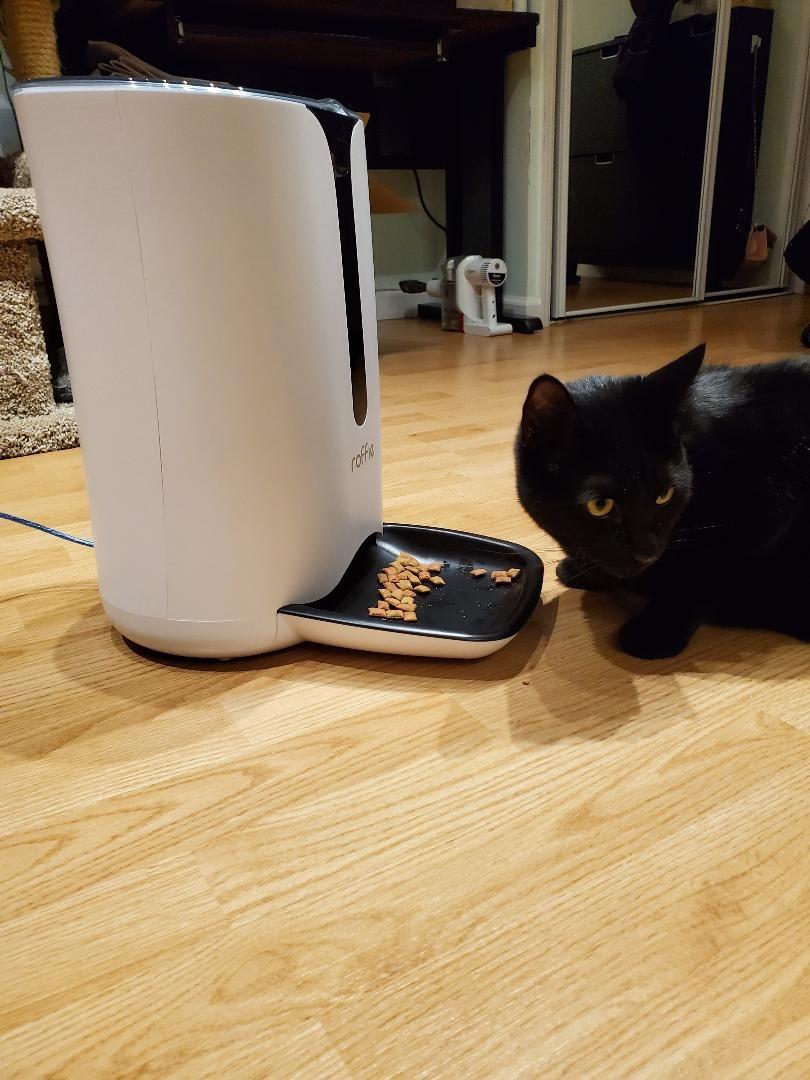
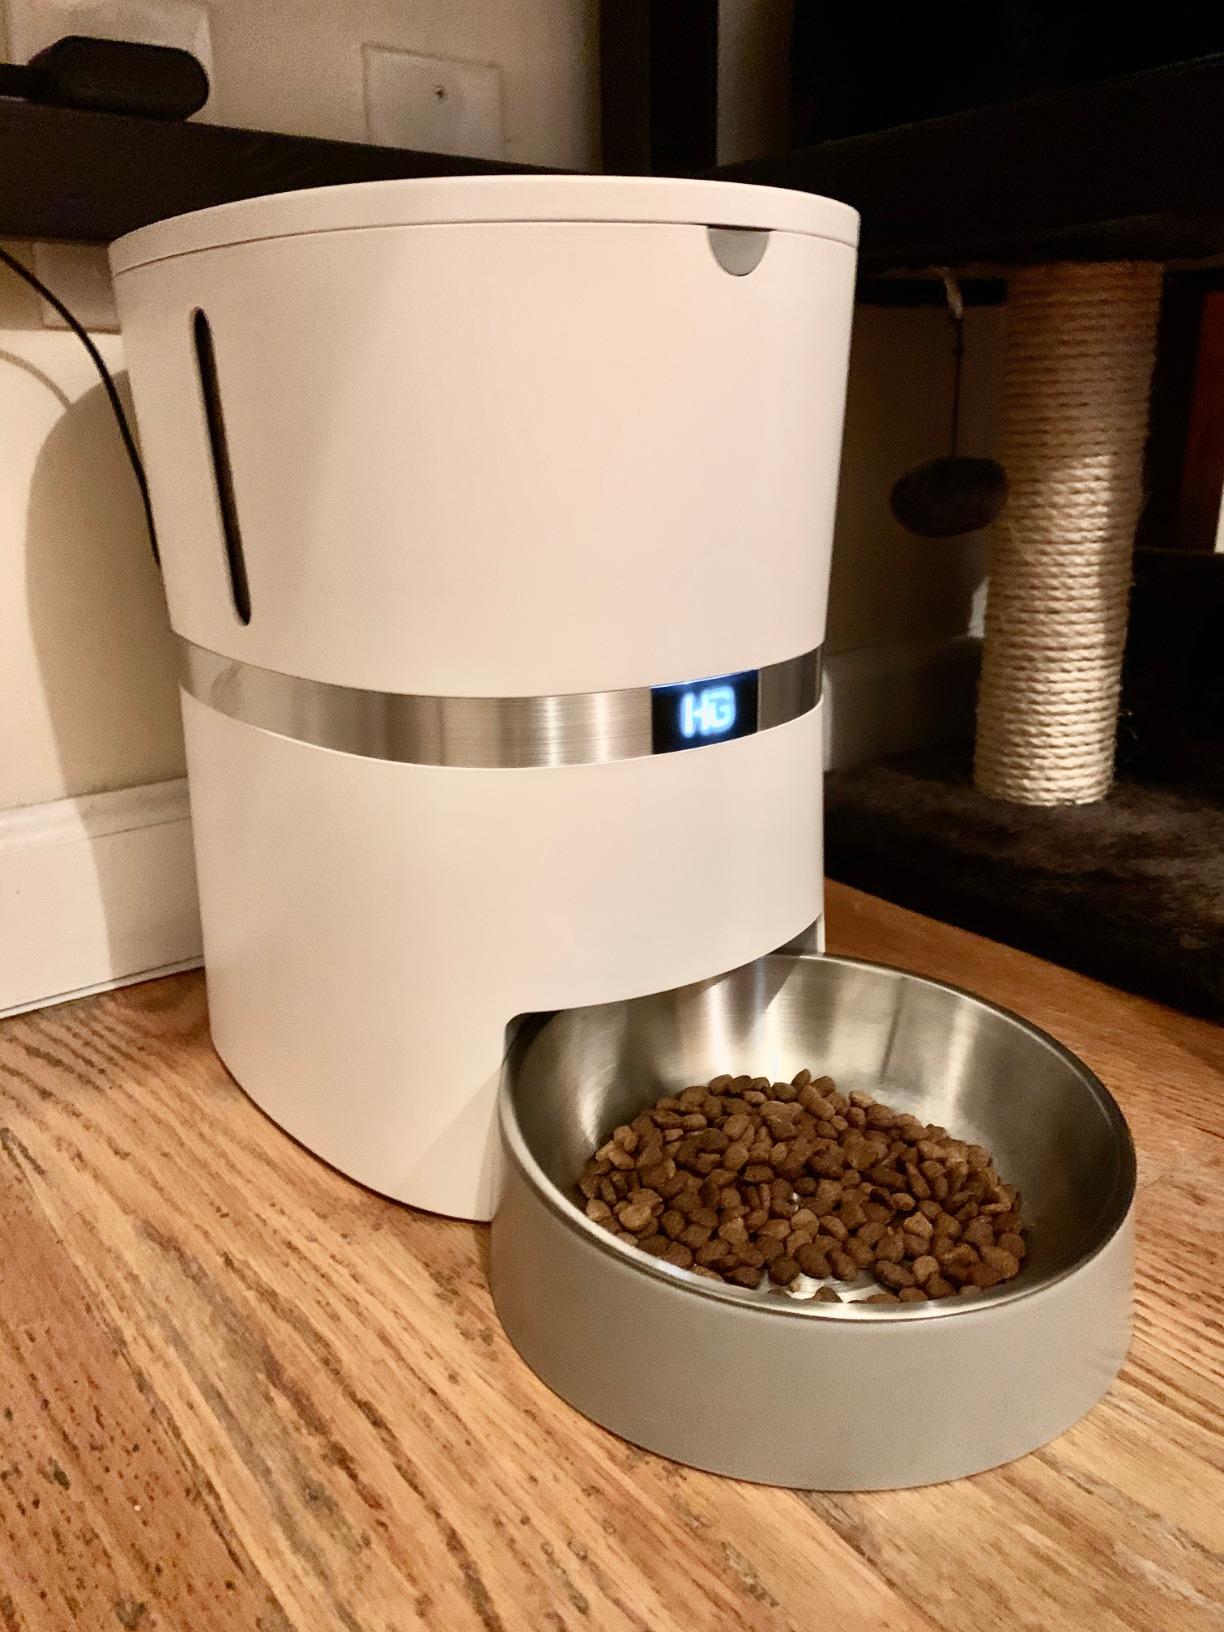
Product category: items_feeder
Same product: no